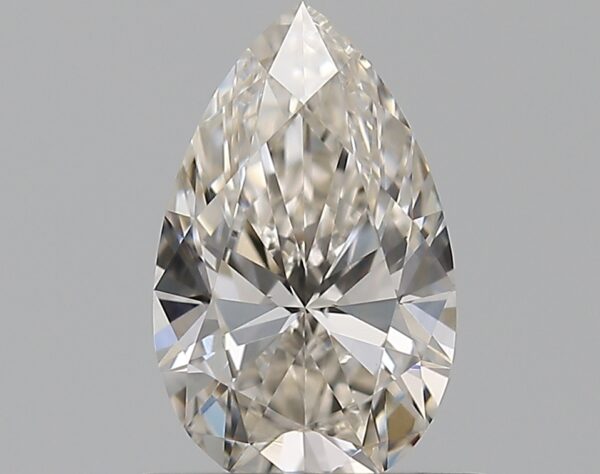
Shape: pear
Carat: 0.6
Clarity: VVS2
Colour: J
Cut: EX
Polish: EX
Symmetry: EX
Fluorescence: N
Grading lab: GIA
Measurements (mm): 7.54 x 4.67 x 2.8